Yves Guillemot

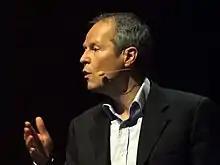
Guillemot in 2010

Yves Guillemot (born 21 July 1960) is a French businessman who co-founded Ubisoft with his brothers Claude, Michel, Gérard and Christian in March 1986. He currently serves as the company's chairman and CEO.